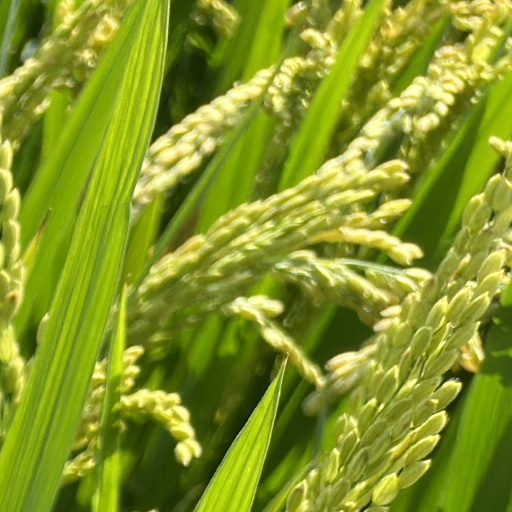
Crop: rice